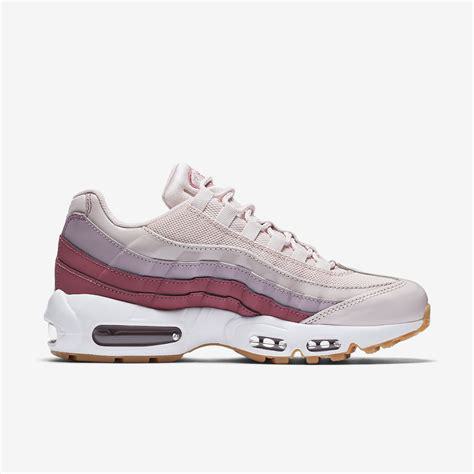
Brand: Nike
Model: Air Max 95